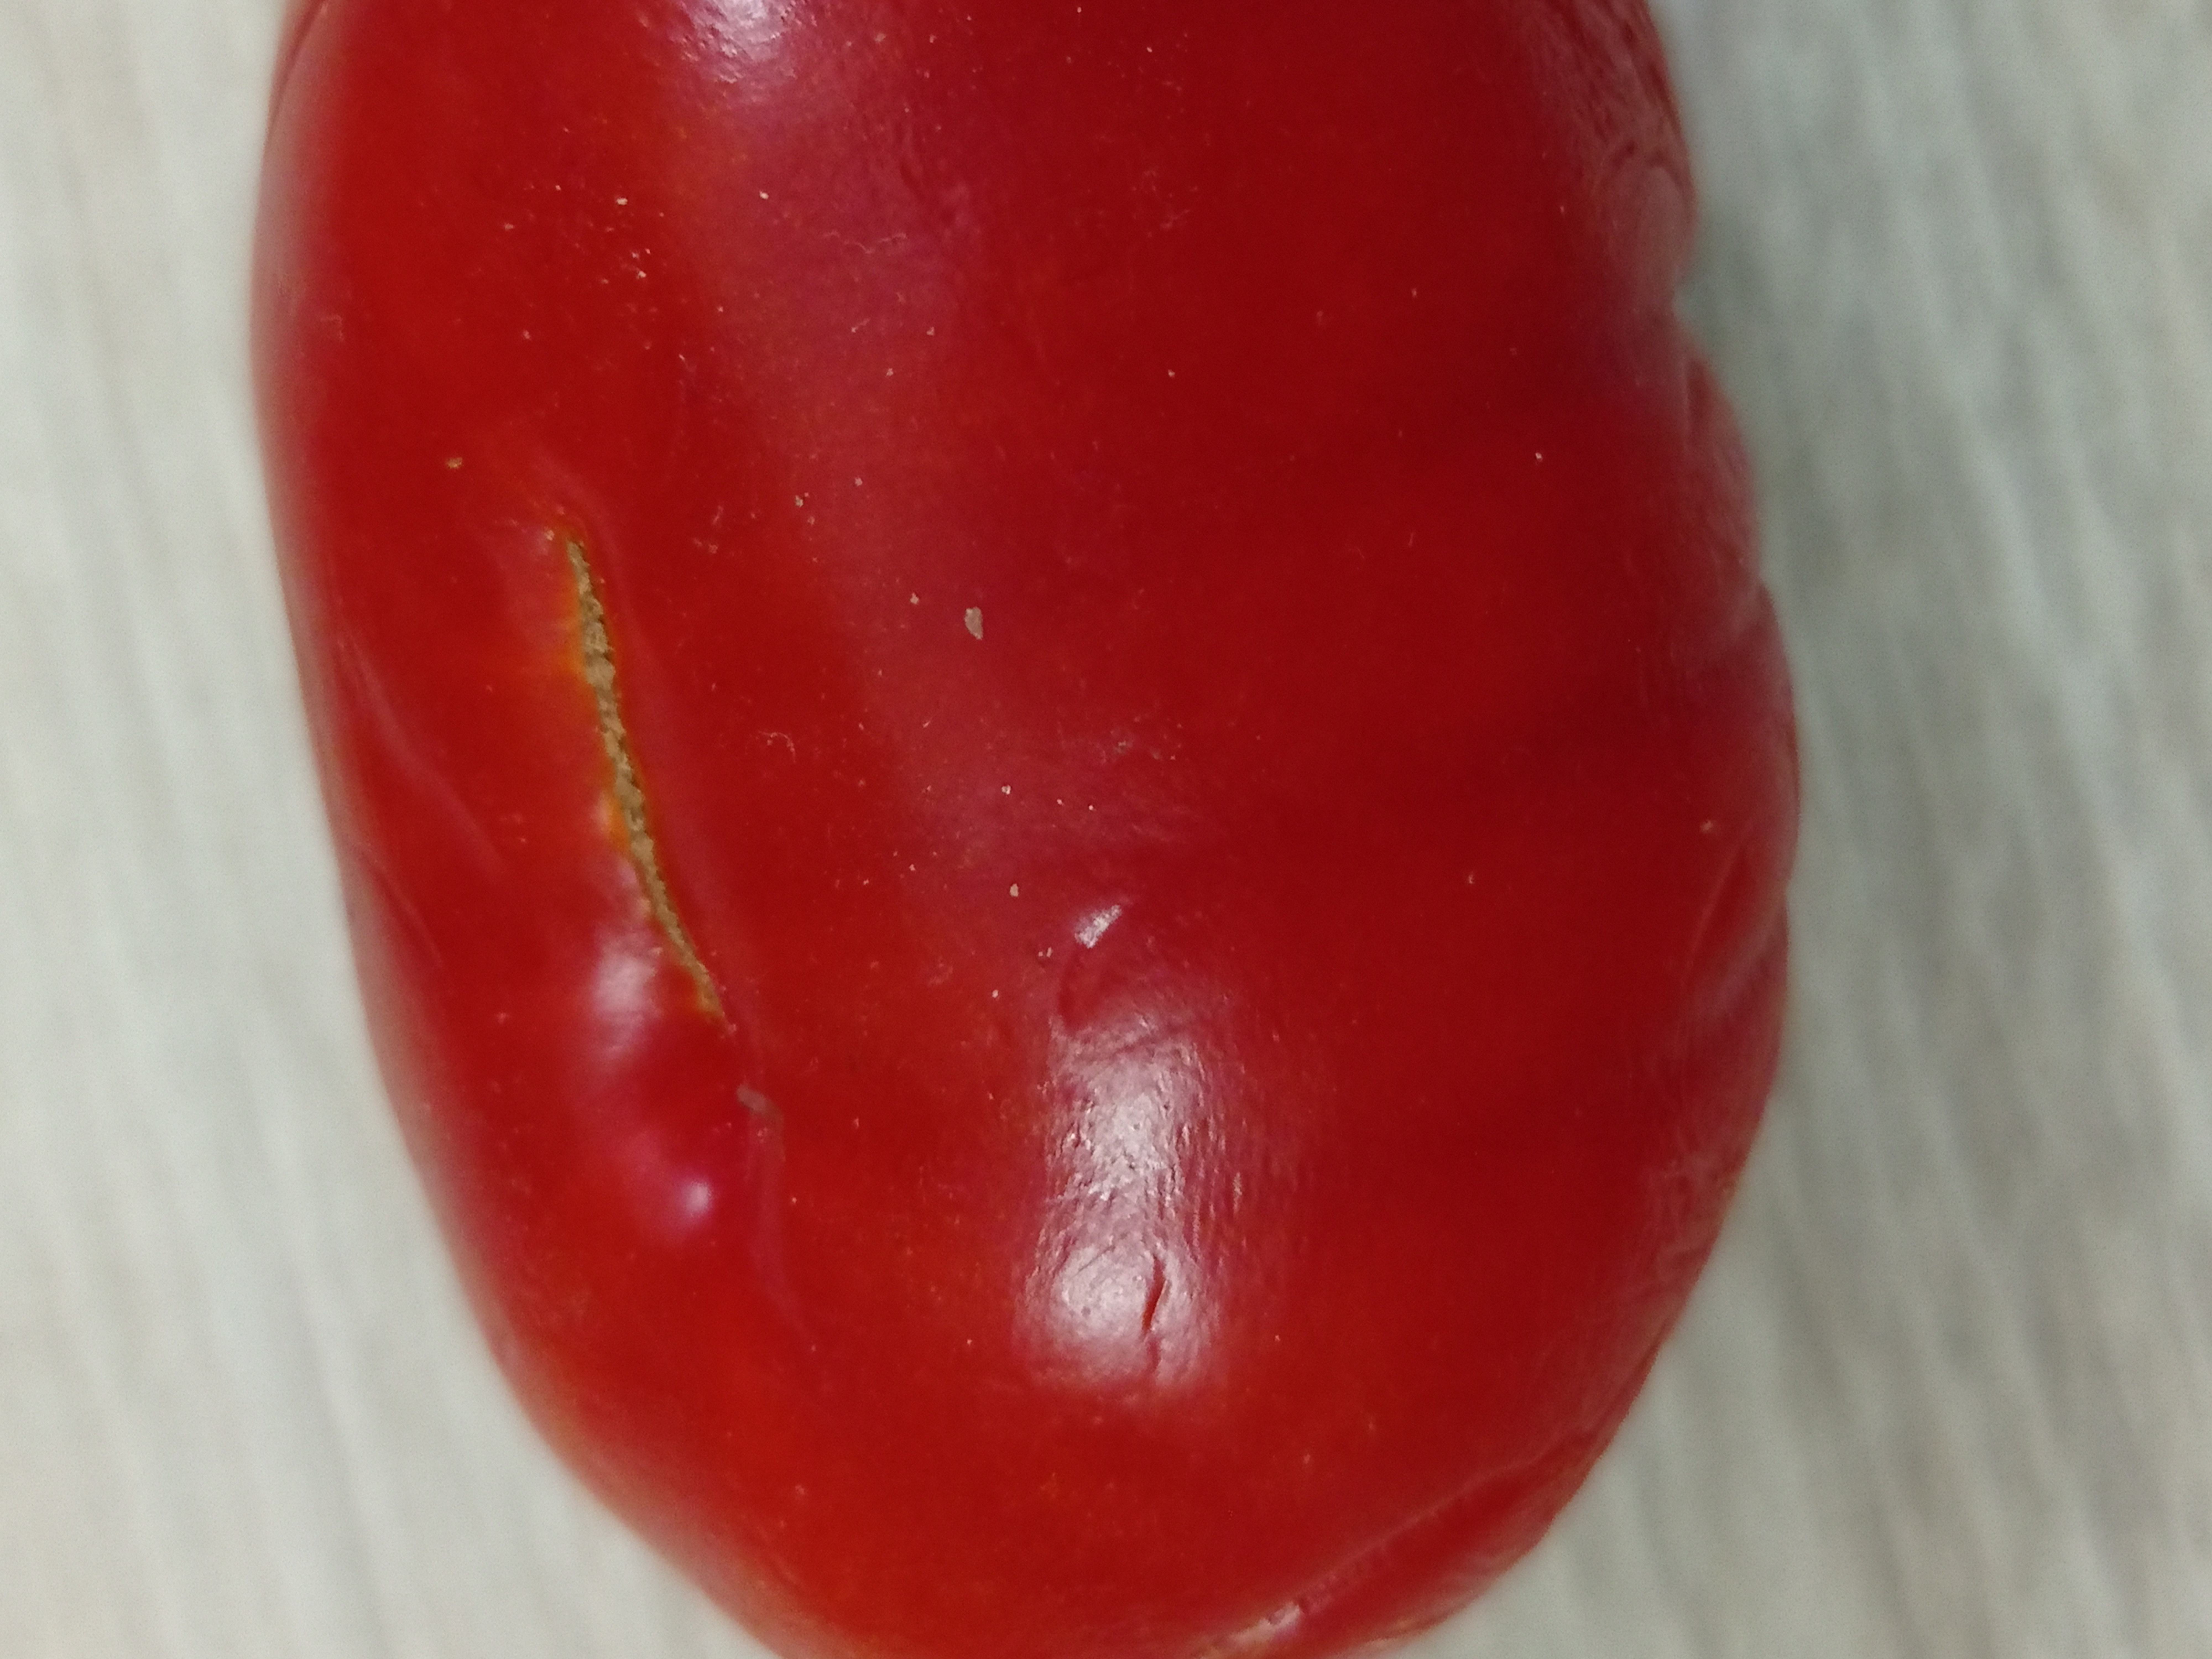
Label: Fresh